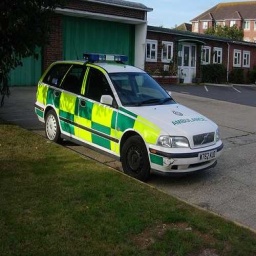
Label: ambulance